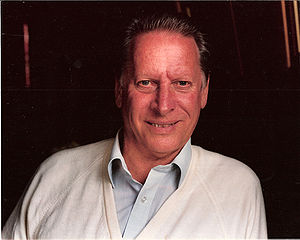
Edwin Carr (komponist)
Edwin Carr i 1994.
Edwin James Nairn Carr var en new zealandsk komponist.